Hanep Buhay

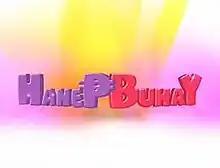
Title card

( is a Philippine television infotainment show broadcast by GMA Network. Hosted by Love Añover and Chris Tiu, it premiered on November 13, 2010. The show concluded in November 26, 2011.